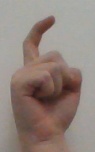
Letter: ra